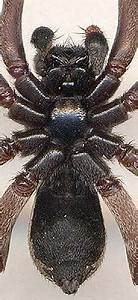
Label: ragno